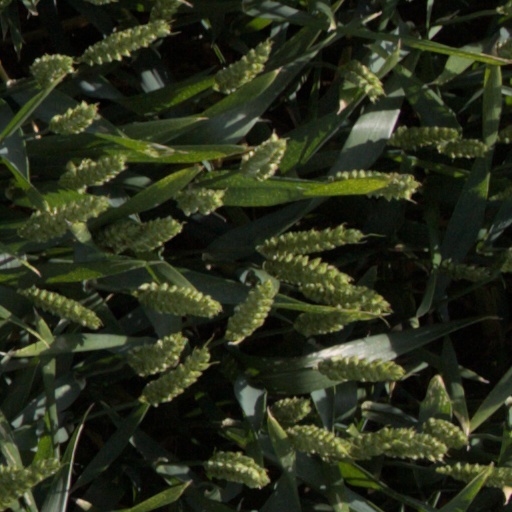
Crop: wheat